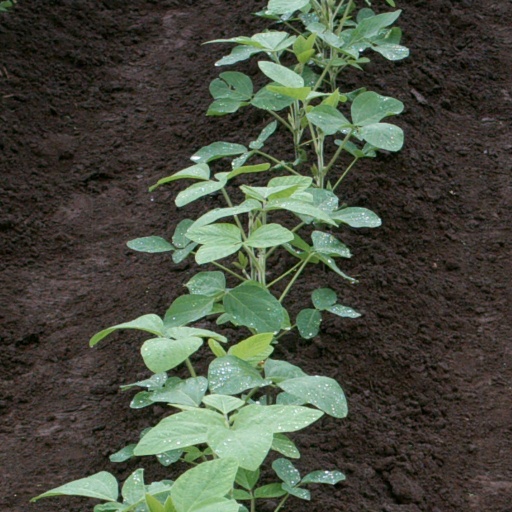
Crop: soybean